Chain gun

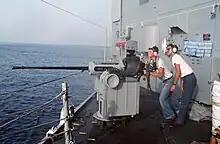
A M242 Mk 38 chain gun mounted on USS Nicholas (FFG-47)

, "chain gun" is a registered trademark of Northrop Grumman Innovation Systems, formerly Orbital ATK, following several mergers and acquisitions after Hughes Helicopters, for "externally-powered machine guns".